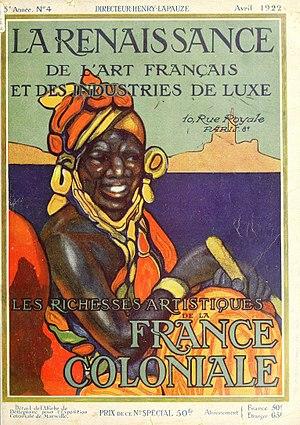
La Renaissance de l'Art Français et des Industries du Luxe. Les richesses artistiques de la France coloniale, 1922. Cover artː David Dellepiane
Julie d’Andurain est une historienne française, spécialiste de la période coloniale et de l'histoire des conflits aux XIXe-XXIe siècles, plus particulièrement en Afrique et dans le monde arabe